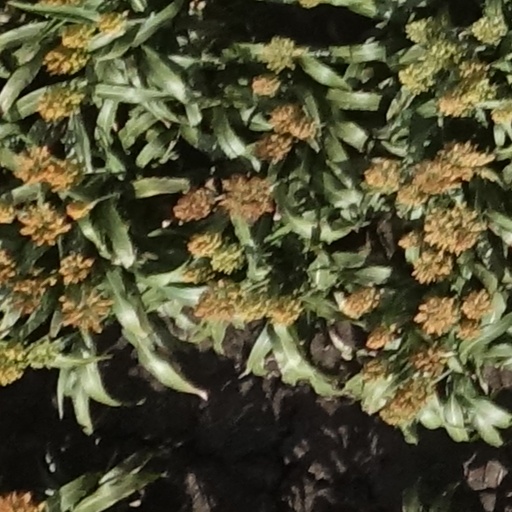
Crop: sorghum